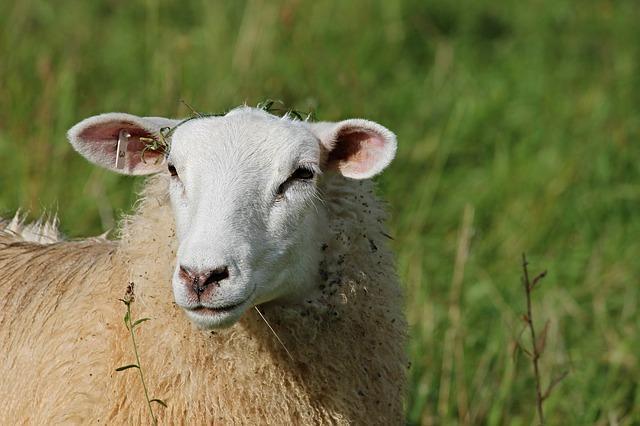
sheep